Nepenthes mantalingajanensis

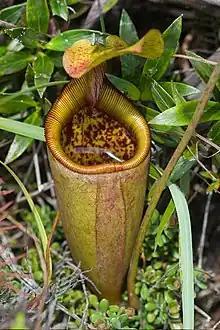
A typical lower pitcher

Rosette and lower pitchers are usually ovate or obconic, although ones that develop embedded in substrate often have a more globose shape. Pitchers produced on older plants are generally more elongated with a narrower basal portion. Terrestrial pitchers are quite small, typically reaching only 15 cm in height by 6.5 cm in width, although particularly globose traps may be 12 cm wide. A pair of wings (≤8 mm wide), with fringe elements up to 5 mm long, usually runs down the ventral surface of the pitcher cup, although the wings may occasionally be reduced to ribs. The peristome is approximately cylindrical and up to 2 cm across. It bears ribs up to 2 mm high and spaced up to 3 mm apart, which terminate in curved teeth up to 5 mm long. The peristome is elongated into a neck at the rear, where the teeth on the two lobes of the peristome run apart to form distinctive gap. The pitcher lid or operculum is cordate (heart-shaped) and may have a rounded or pointed tip. It measures up to 5 cm in length by 4 cm in width and does not bear any appendages. The spur, which is inserted near the base of the lid, is up to 8 mm long and may be simple or branched.